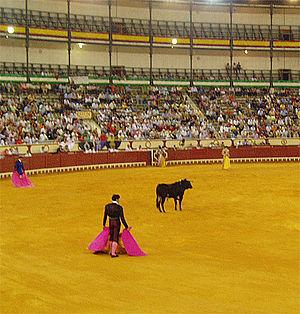
Une novillada est une corrida opposant de jeunes taureaux à de jeunes toreros n'ayant pas encore pris l'alternative.